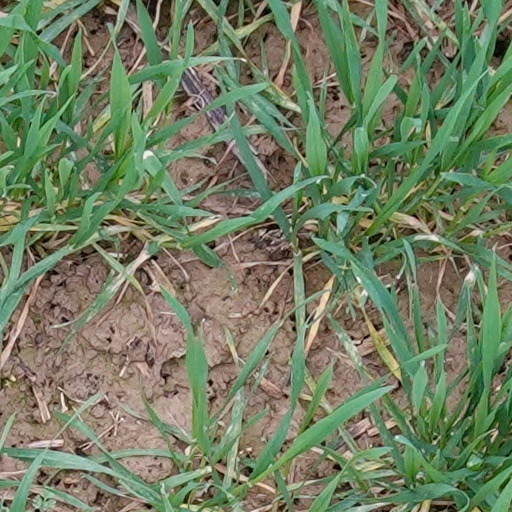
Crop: wheat